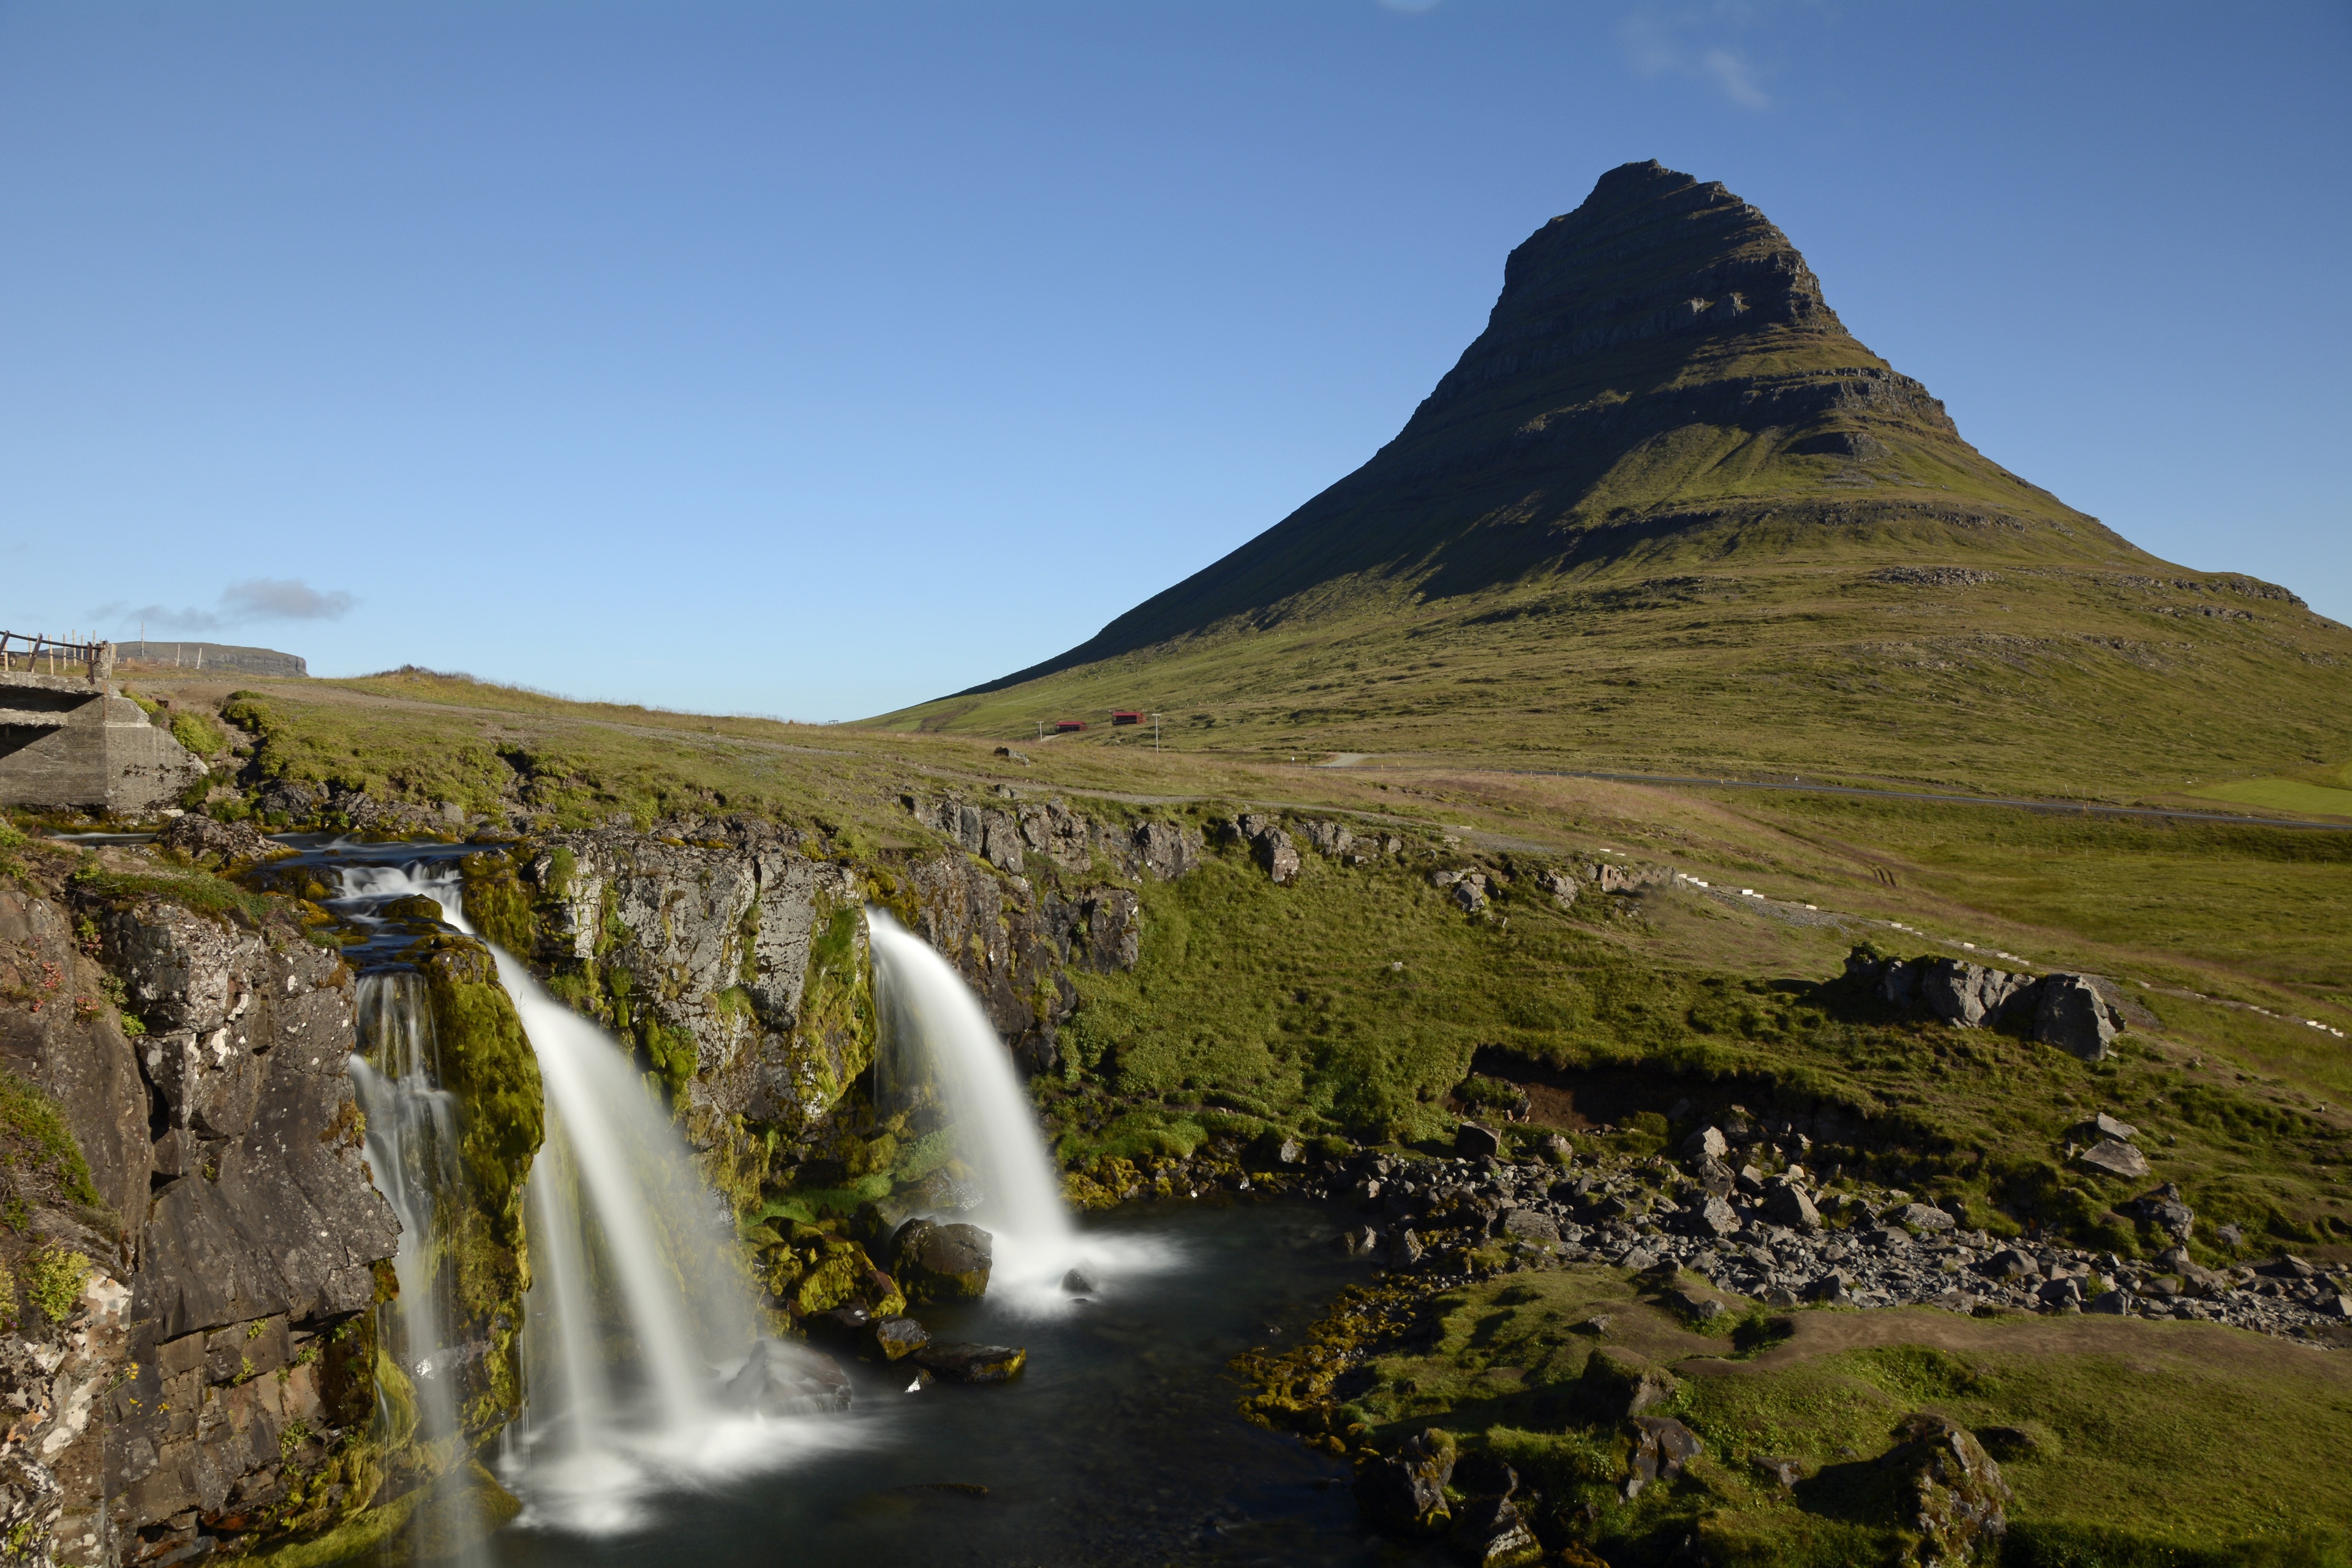
landscape, coast, water, nature, rock, waterfall, wilderness, walking, mountain, hill, adventure, river, valley, mountain range, cliff, flow, park, iceland, highland, terrain, national park, ridge, long exposure, kirkjufell, places of interest, geology, badlands, plateau, fell, loch, kirchberg, cuneiform, landform, sn fellsnes peninsula, kirkjufellfoss, geographical feature, mountainous landforms